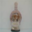
Label: bottle